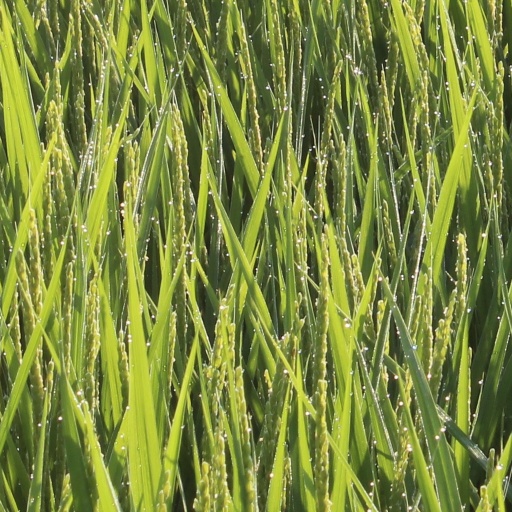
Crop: rice